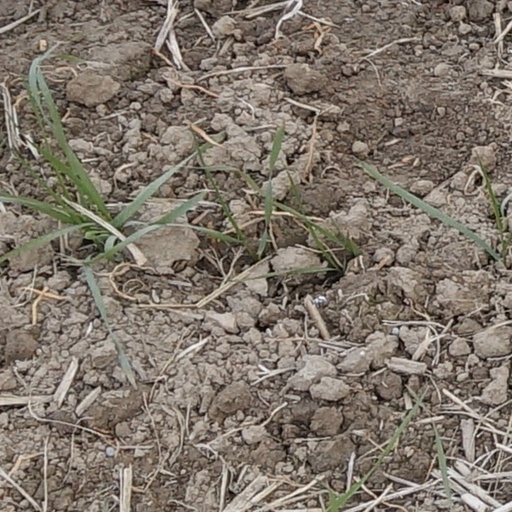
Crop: wheat